Emma (2020 film)

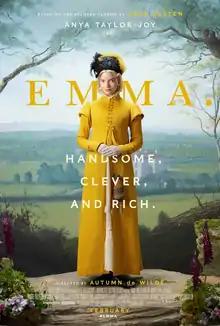
Theatrical release poster

Emma (stylised as Emma.) is a 2020 British period romantic comedy film directed by Autumn de Wilde, from a screenplay by Eleanor Catton, based on Jane Austen's 1815 novel of the same name. It stars Anya Taylor-Joy as Miss Emma Woodhouse, a wealthy and elegant young woman living with her father in Regency-era England who amuses herself with matchmaking and meddles in the romantic lives of those closest to her. The film also stars Johnny Flynn, Josh O'Connor, Callum Turner, Mia Goth, Miranda Hart, and Bill Nighy.